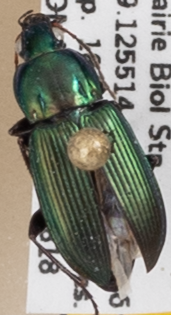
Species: Poecilus chalcites
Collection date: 2021-08-18
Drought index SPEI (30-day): -1.01
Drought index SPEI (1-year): -0.39
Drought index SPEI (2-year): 0.03